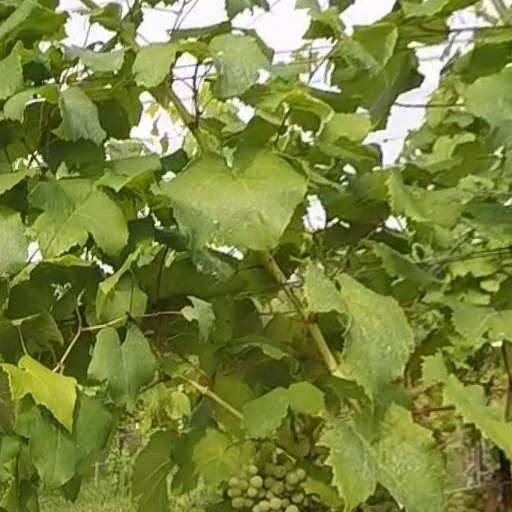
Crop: grape